Elsa von Freytag-Loringhoven

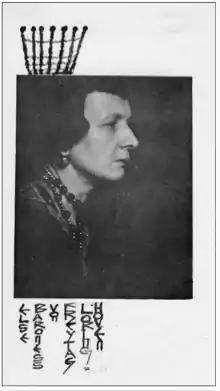
Freytag-Loringhoven portrait, with ink decoration added by Freytag-Loringhoven, as it appeared in the September–December 1920 issue (Vol. 7, No. 3) of The Little Review (New York)

Elsa Baroness von Freytag-Loringhoven (née Else Hildegard Plötz; 12 July 1874 – 14 December 1927) was a German avant-garde visual artist and poet, who was active in Greenwich Village, New York, from 1913 to 1923, where her radical self-displays came to embody a living Dada. She was considered one of the most controversial and radical women artists of the era.